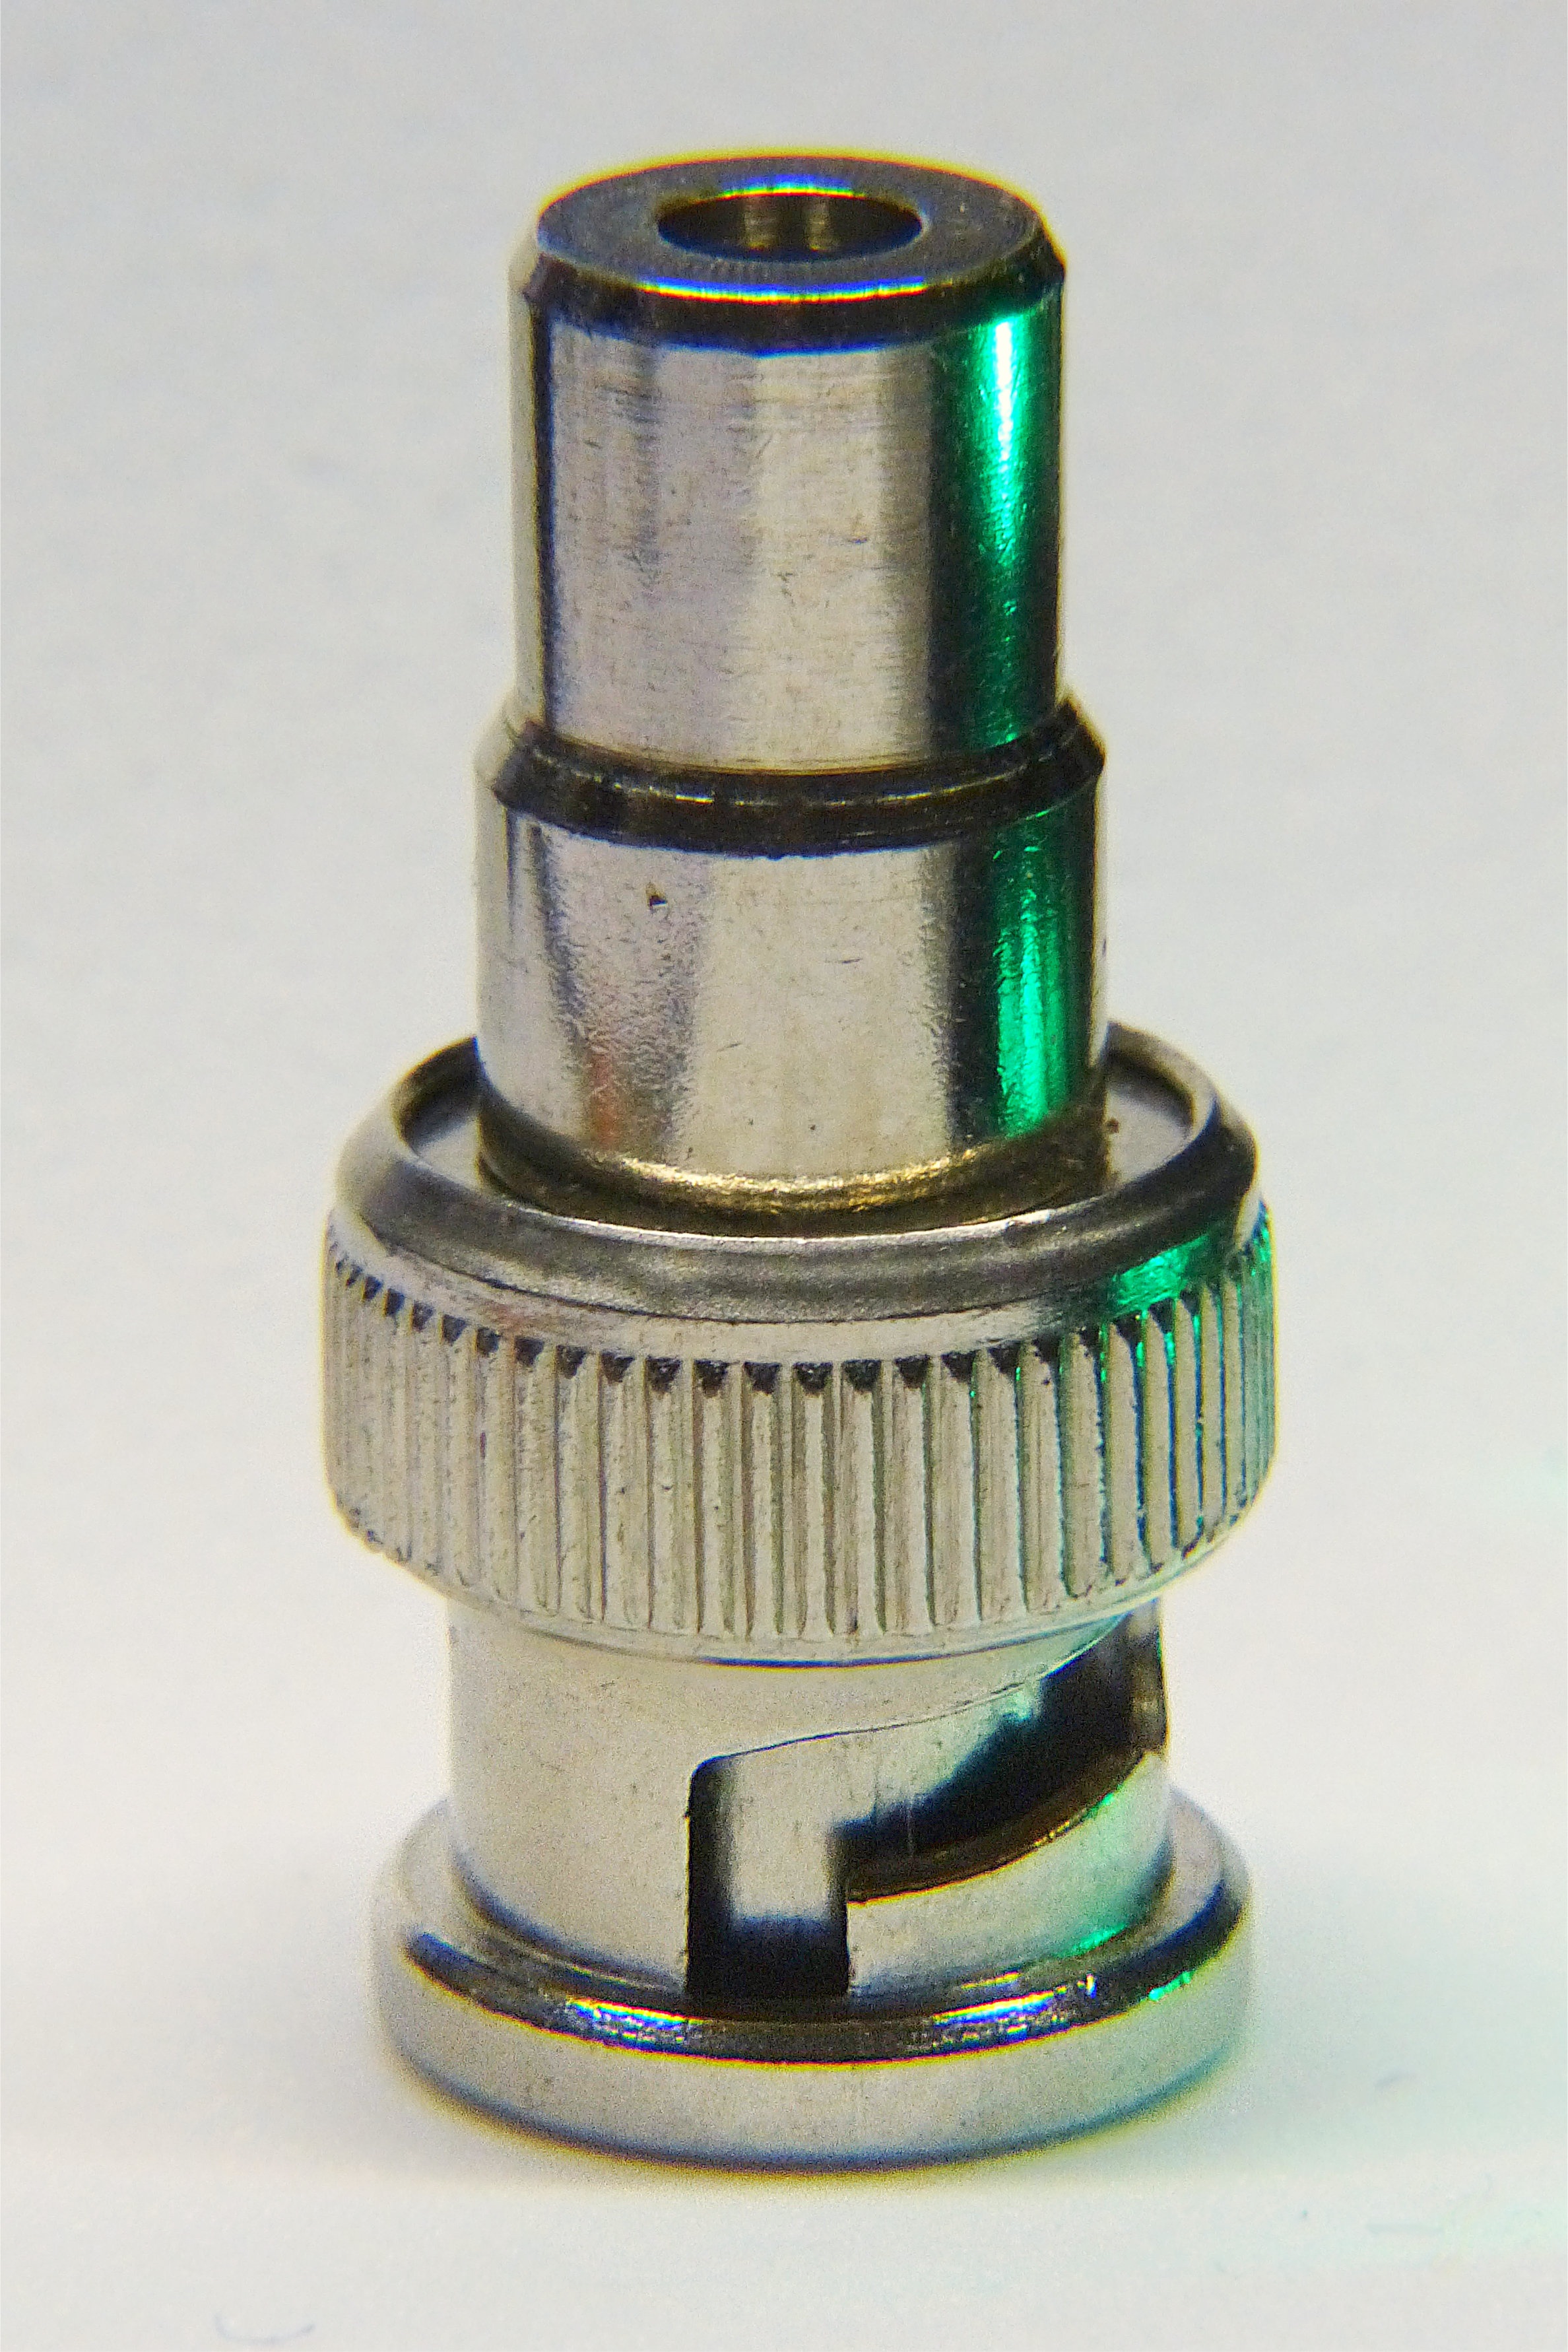
technology, metal, electronics, brass, adapter, plug, chich bnc, measuring adapter